Symphony, K. 45a (Mozart)

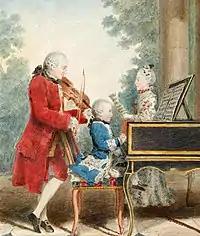
Detail of Carmontelle's Mozart family watercolour

The Symphony in G major "Old Lambach", K. Anh. 221/45a, was probably written by Wolfgang Amadeus Mozart during 1766 in The Hague and revised in 1767. Both versions – the original and the revision – have survived.